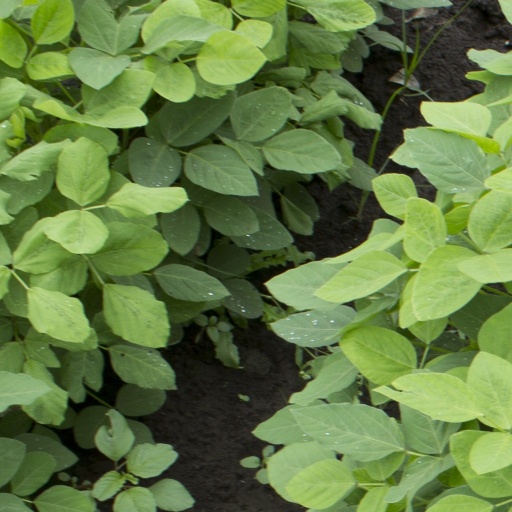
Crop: soybean